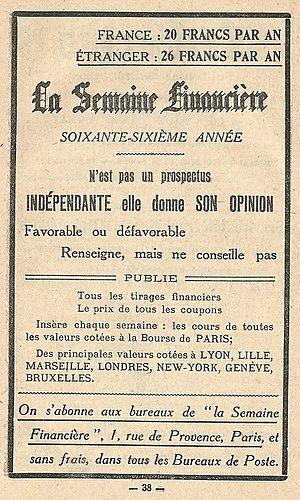
Vignette de réclame pour un journal français
La Semaine financière était sous le Second Empire une publication financière fondée en 1854 par Eugène Forcade et liée aux Rothschild.